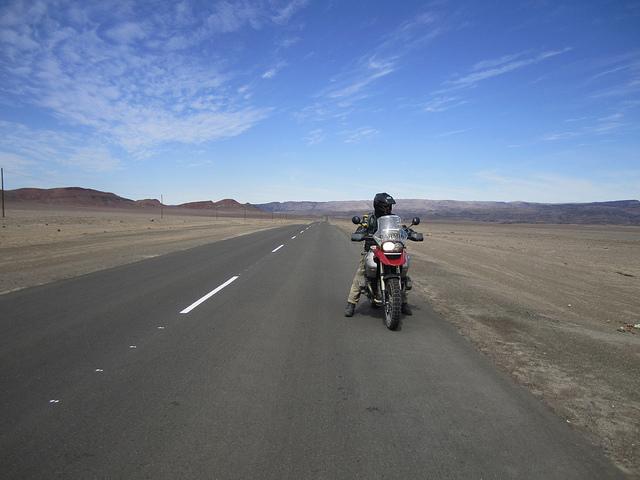
A man parking on a road with his motorcycle.